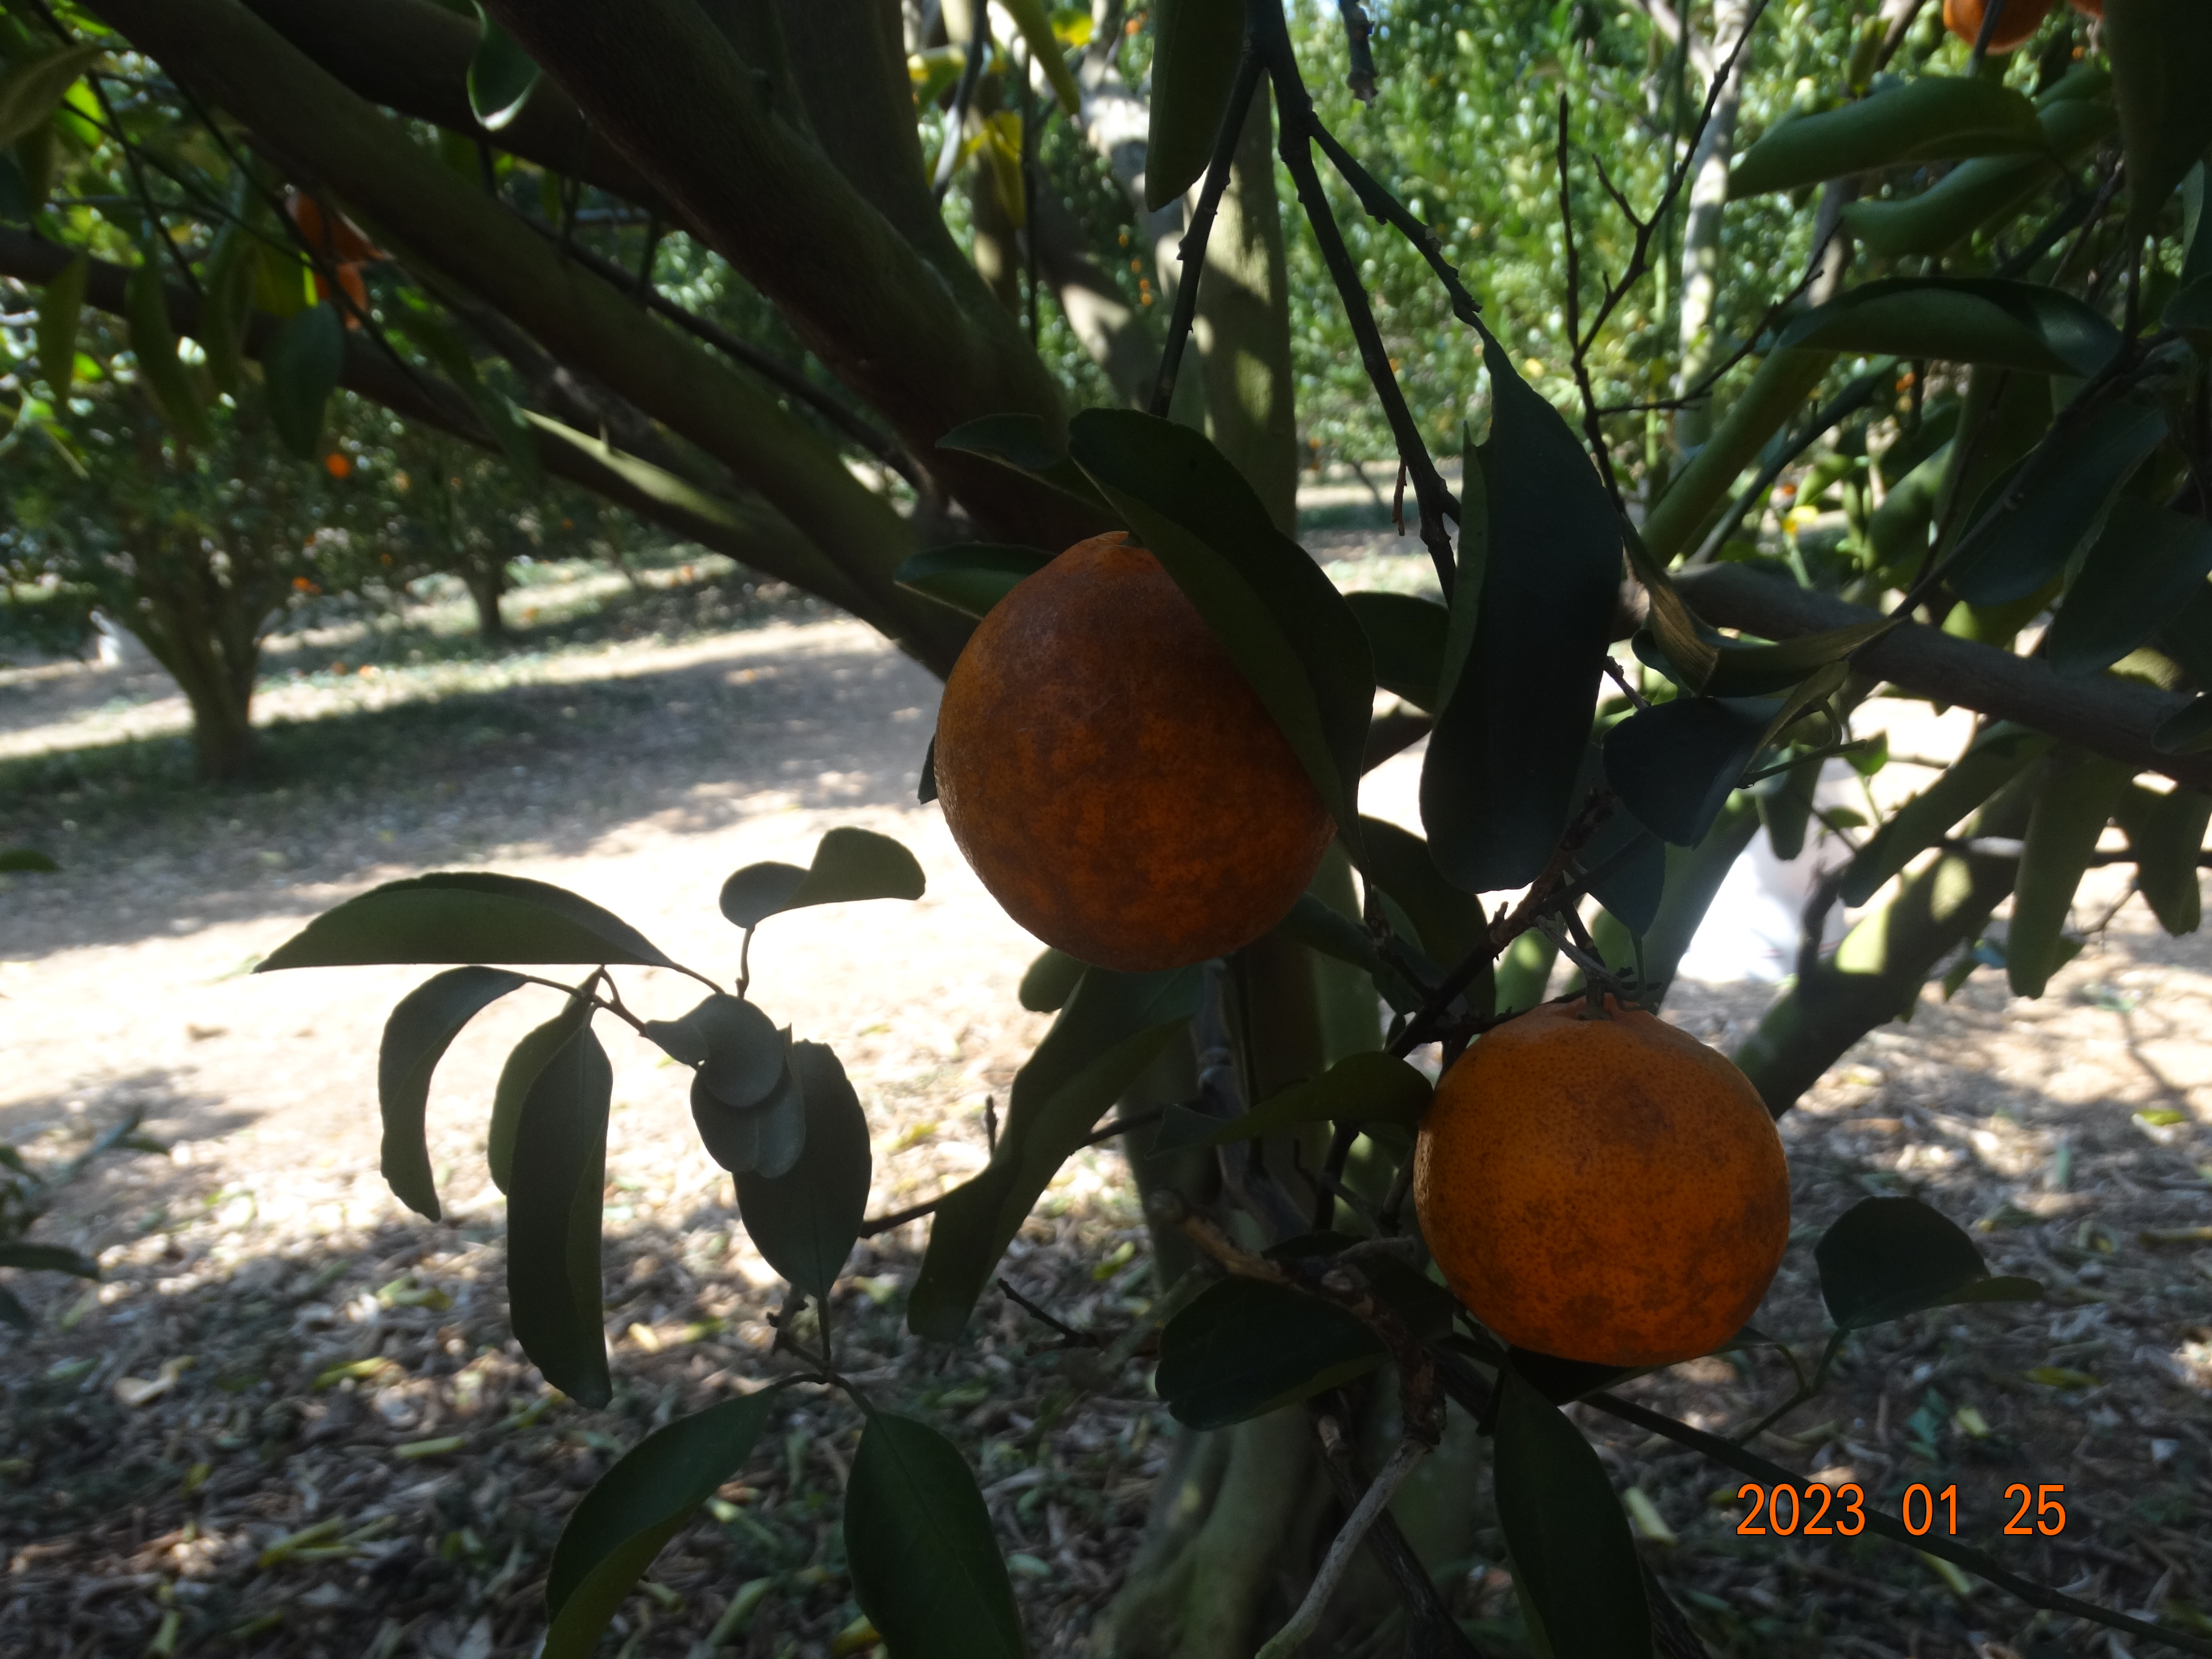
Citrus fruit variety: ponkan